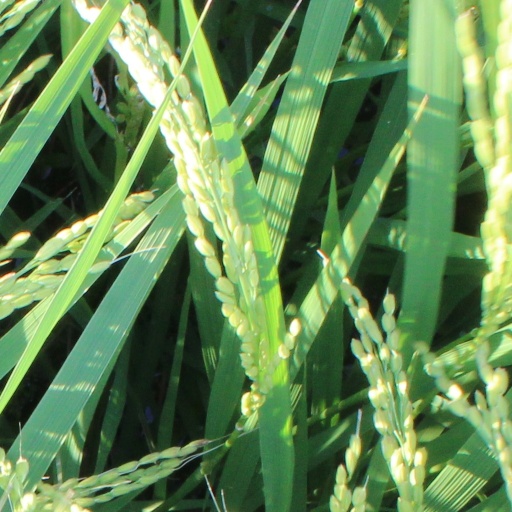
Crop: rice